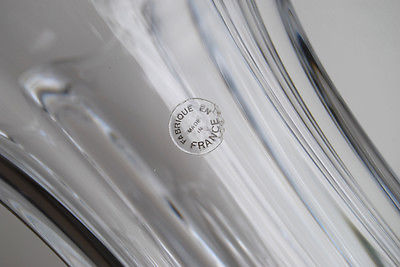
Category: lamp